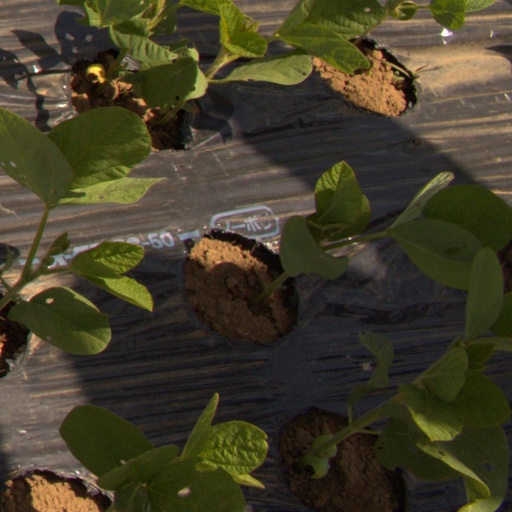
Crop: Jerusalem artichoke